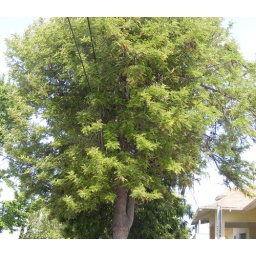
a tree near my house